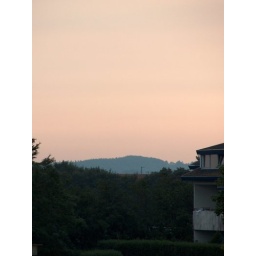
A forest in the horisont looks like a mountain